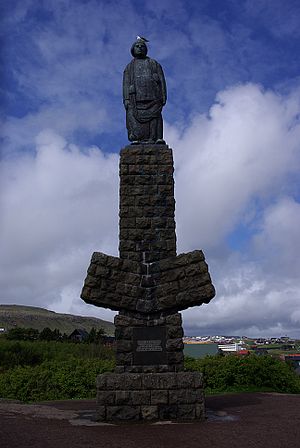
Viðarlundin
Mindesmærke i Viðarlundin for de 132 i 2. verdenskrig omkomne sømænd
Viðarlundin er Tórshavns bypark og Færøernes største plantage.